Hōdatsu Station

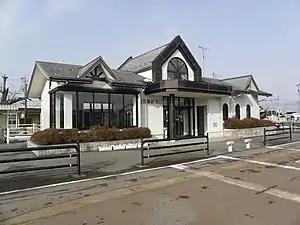
Hōdatsu Station in January 2010

is a railway station on the Nanao Line in the town of Hōdatsushimizu, Hakui District, Ishikawa Prefecture, Japan, operated by the West Japan Railway Company (JR West).